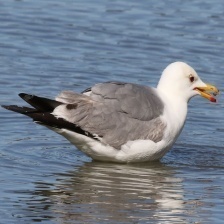
Species: CALIFORNIA GULL
Scientific name: LARUS CALIFORNICUS